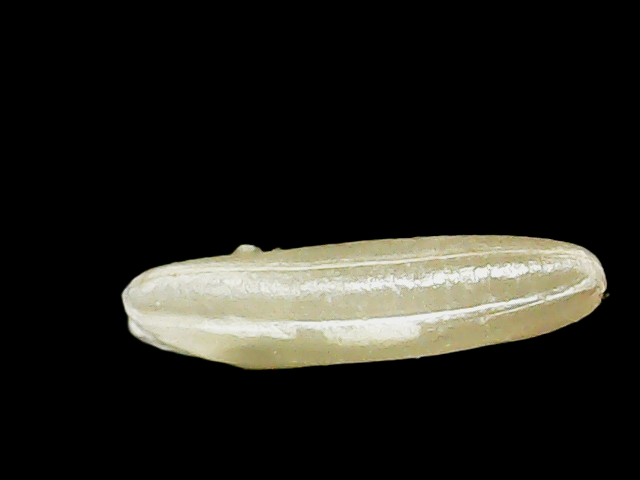
Rice variety: Binadhan16